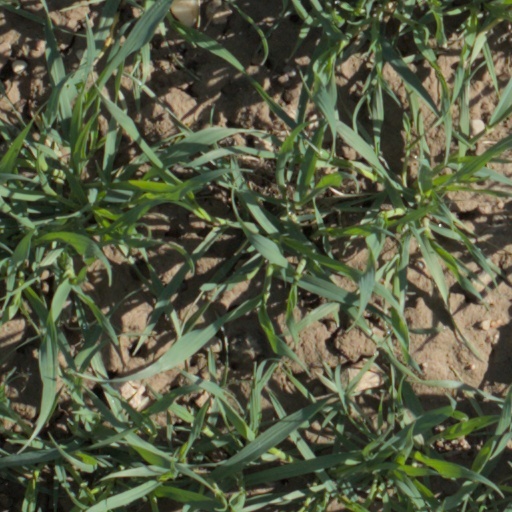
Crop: wheat